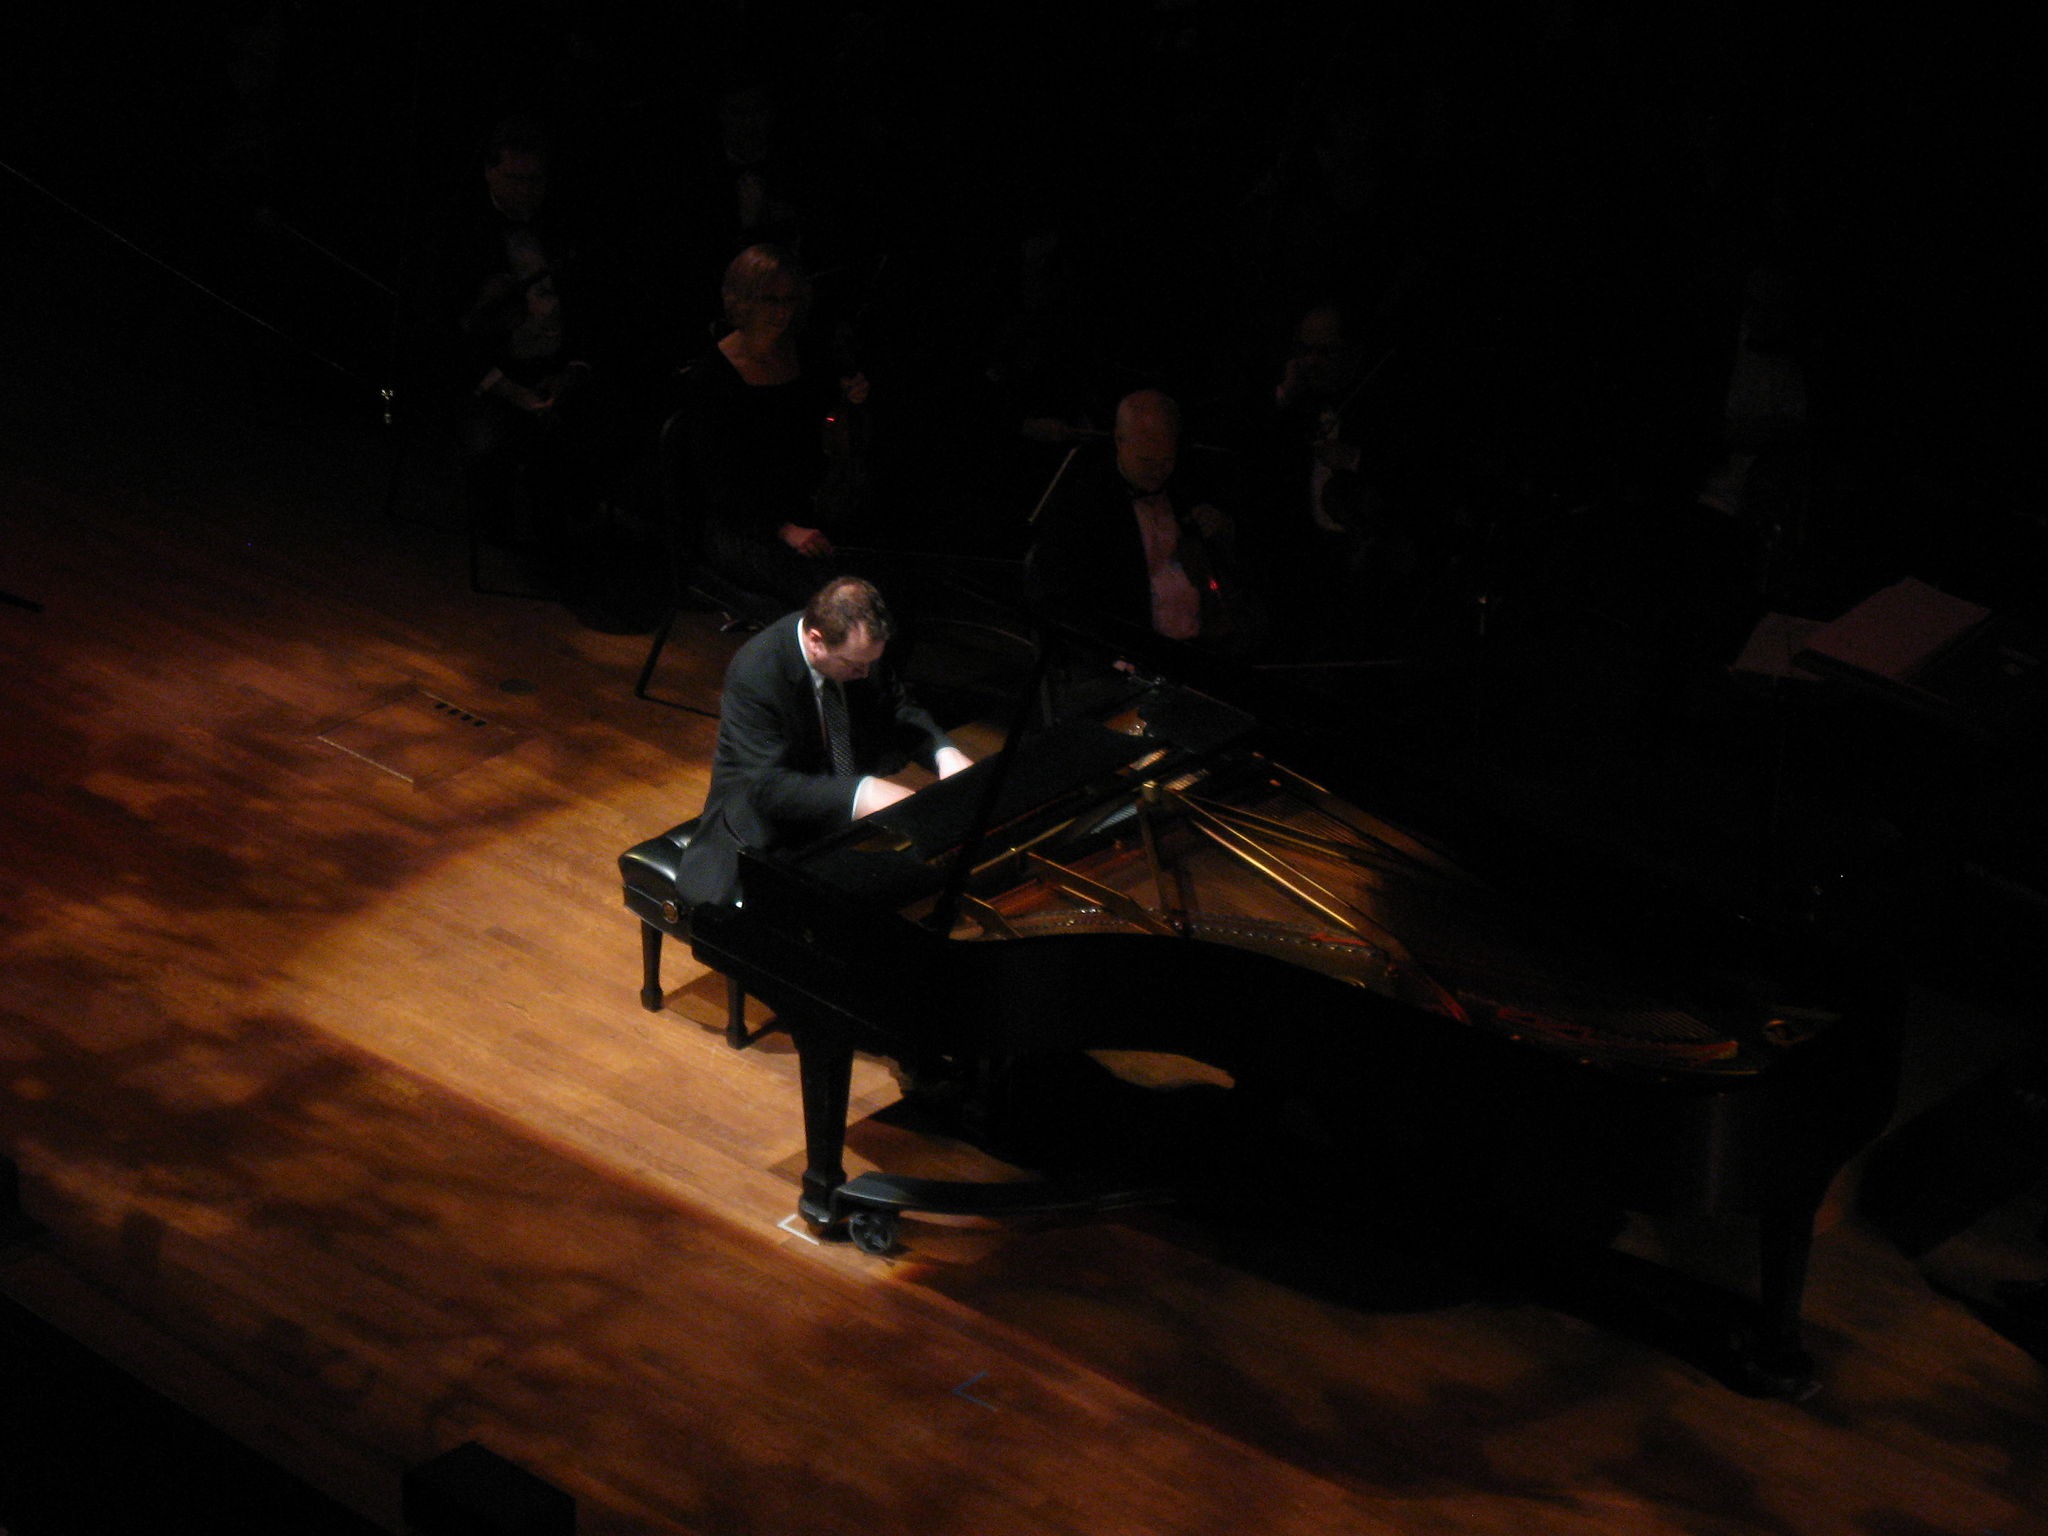
music, night, play, concert, instrument, piano, darkness, playing, performer, musician, player, performance art, performing, stage, musical, performance, sound, entertainment, pianist, melody, performing arts, classical music, string instrument